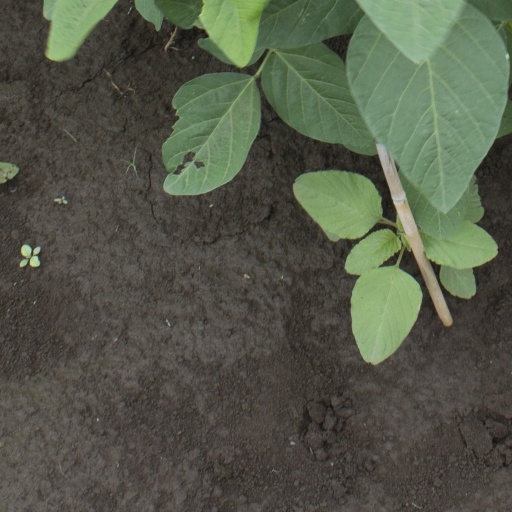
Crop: soybean